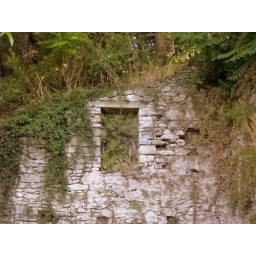
This wall is located in the Santuario Dei Pensieri. Which contains rock sculptures.